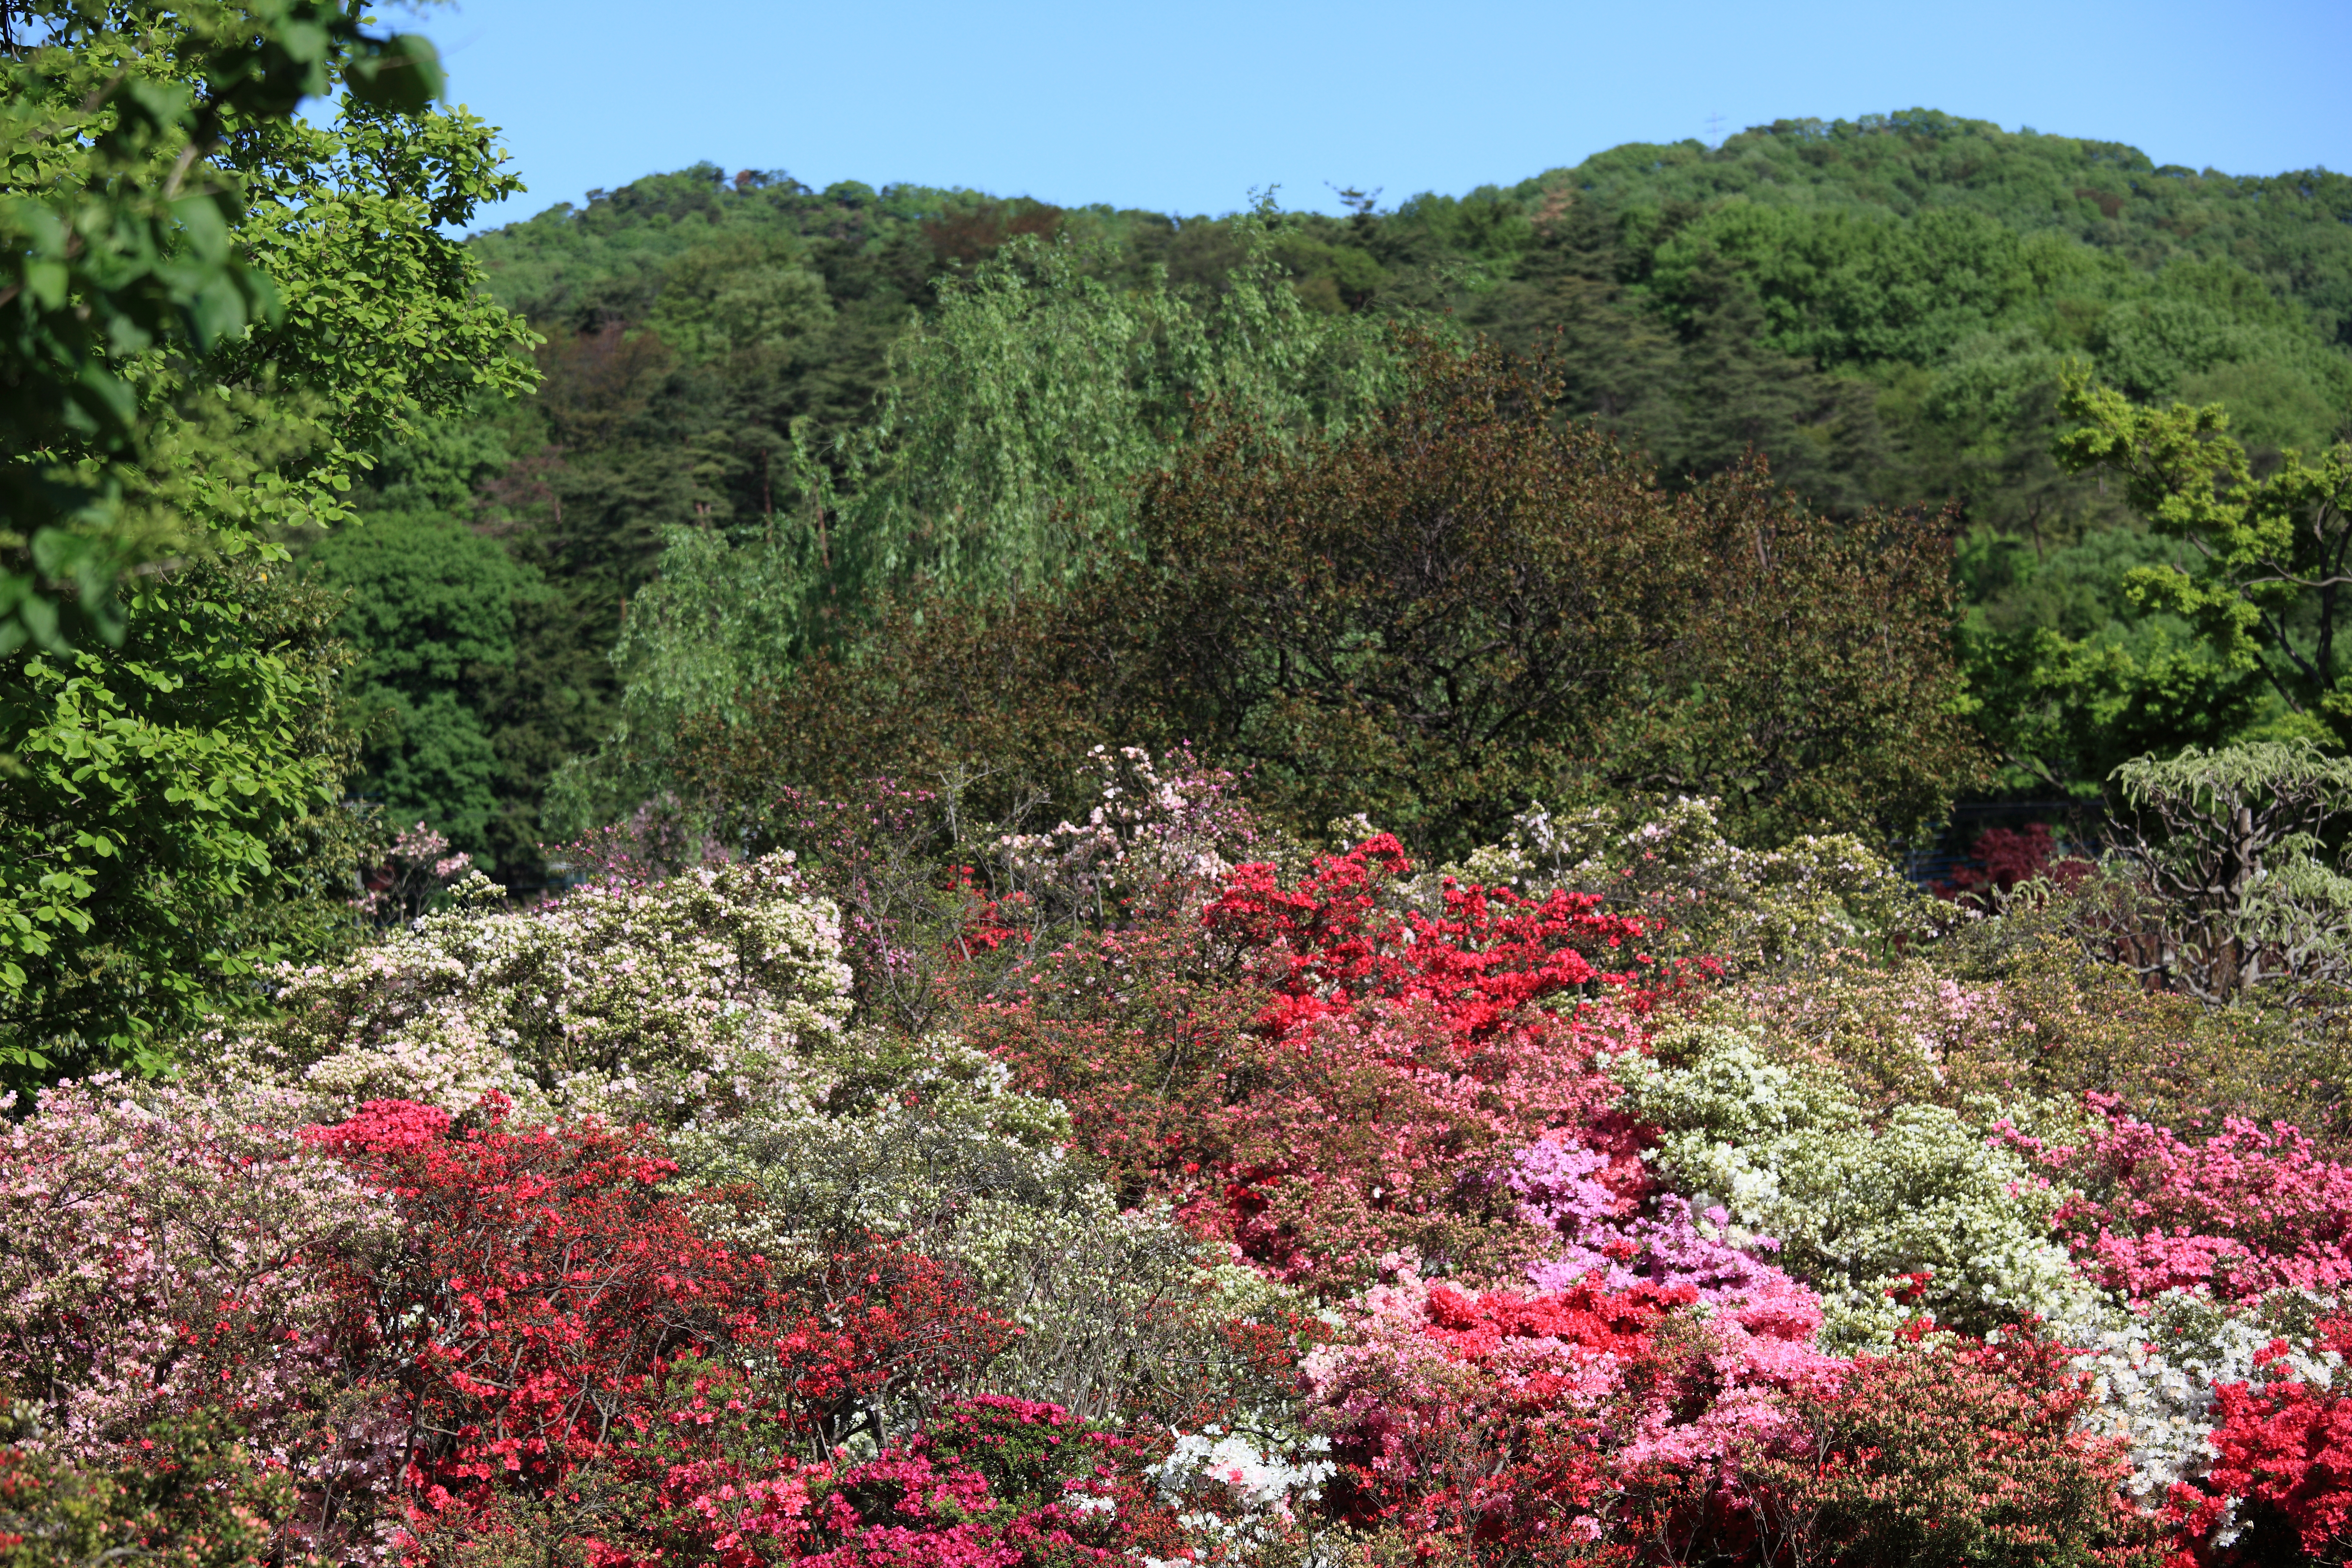
landscape, tree, forest, mountain, plant, flower, view, high, botany, garden, flora, ridge, wildflower, vegetation, shrub, 5d, hires, woodland, markii, ecosystem, hi, res, resolution, woody plant, land plant